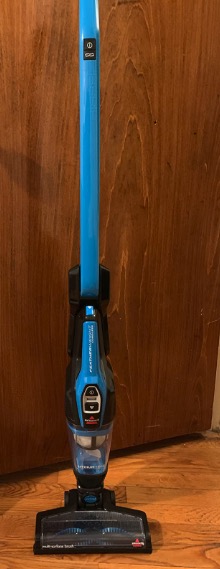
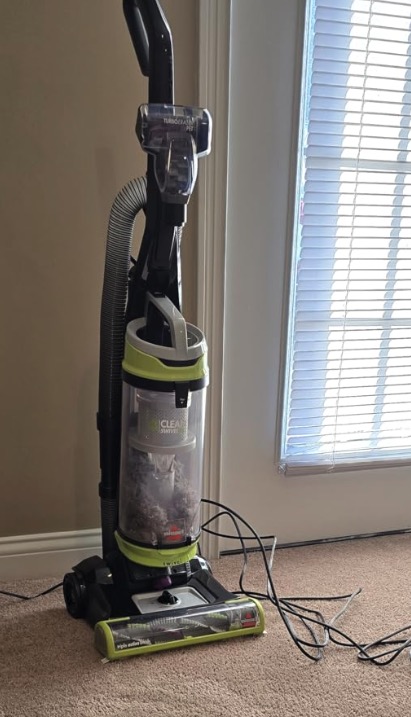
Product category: items_vacuum
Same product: no